Medulla Oblongata (film)

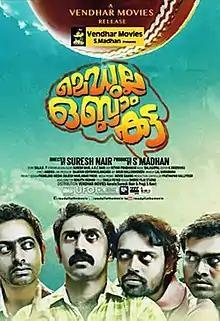

Medulla Oblongata is a 2014 Indian Malayalam-language film produced by S. Madhan and directed by Suresh Nair. It is a remake of 2012 Tamil film "Naduvula Konjam Pakkatha Kaanom". The film stars Rahul Madhav and newcomer Aavaana.